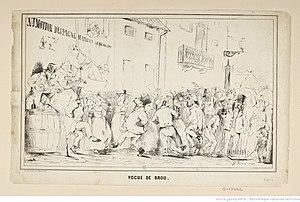
Vogue de Brou par Gustave Doré (1845) lithographie
Paul Gustave Louis Christophe Doré dit Gustave Doré, né le 6 janvier 1832 à Strasbourg et mort le 23 janvier 1883 à Paris dans son hôtel de la rue Saint-Dominique, est un peintre, sculpteur, illustrateur et caricaturiste français.